Jacob Strader (steamboat)

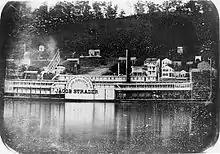
Jacob Strader on the Ohio 1853

The Jacob Strader was a side wheel packet steamboat built in Cincinnati, Ohio in 1853. She was owned by the U.S. Mail Line of Cincinnati. She provided the ultimate in luxurious travel between Cincinnati and Louisville up to the time of the Civil War. She was described by Thomas Nichols, a writer and traveler of that time, as "the finest boat, all things considered, that I ever saw on the American waters."